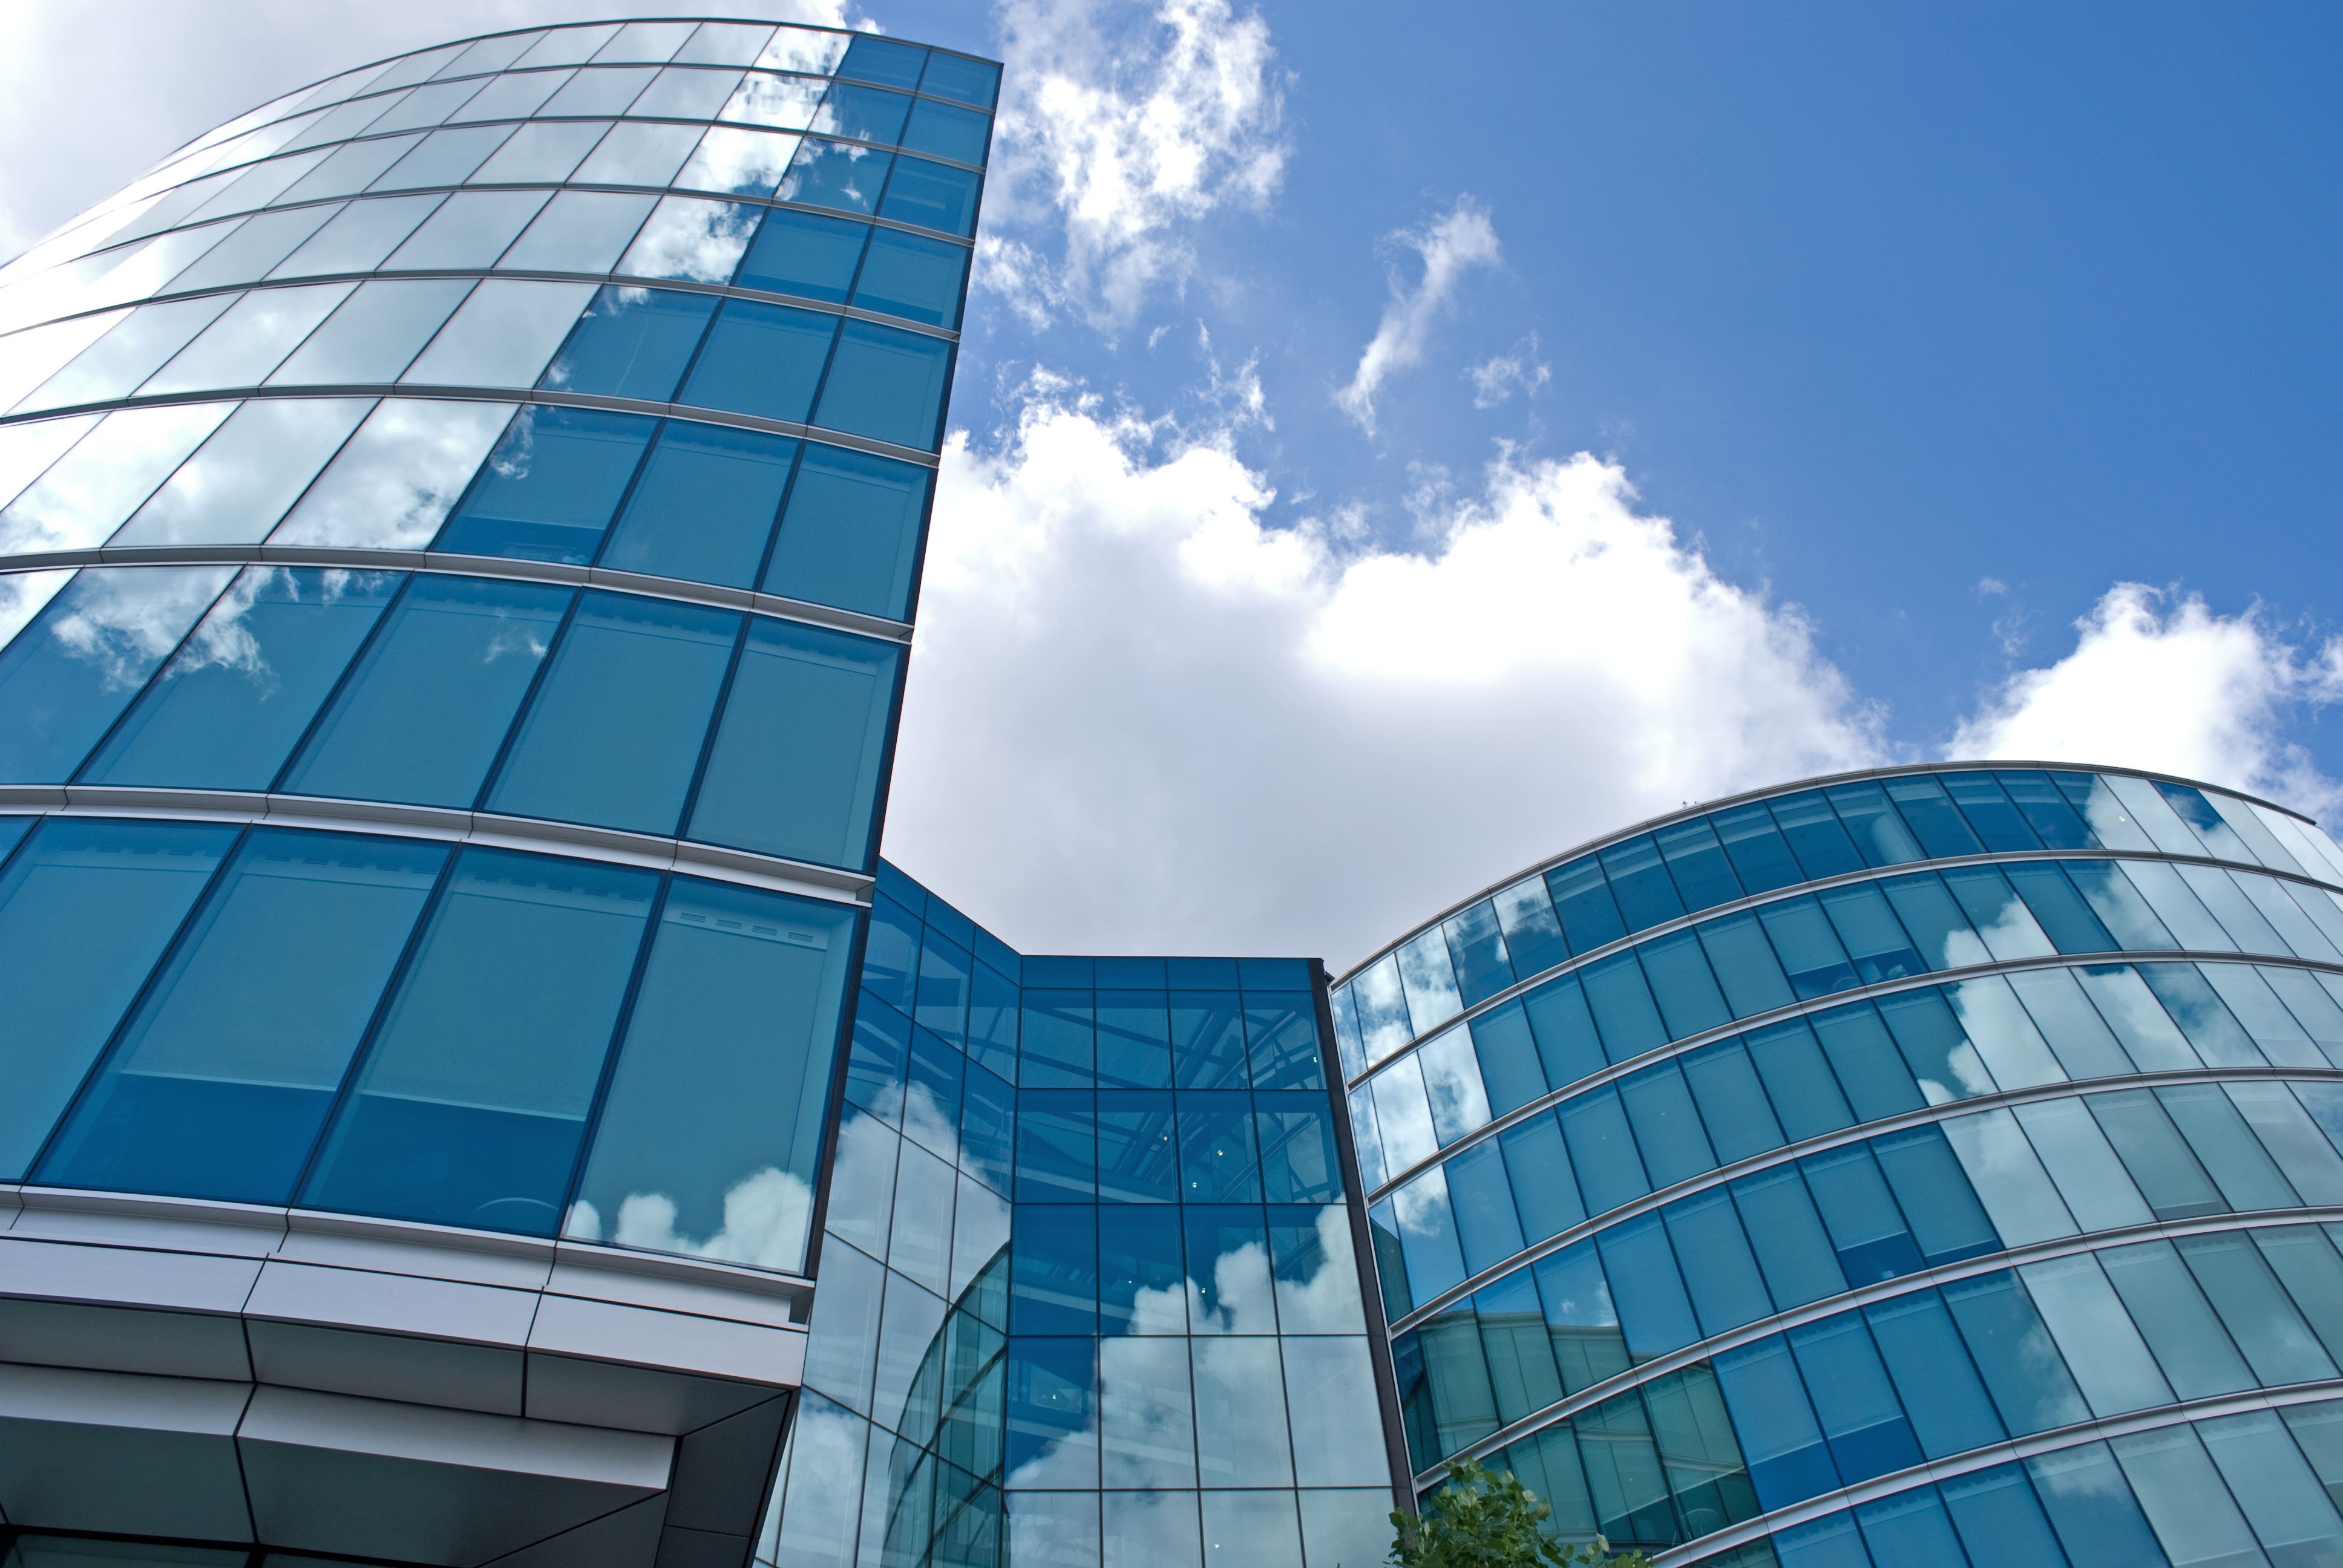
architecture, skyline, building, city, skyscraper, reflection, landmark, facade, blue, modern, tower block, london, commercial building, headquarters, metropolis, stadtmitte, metropolitan area